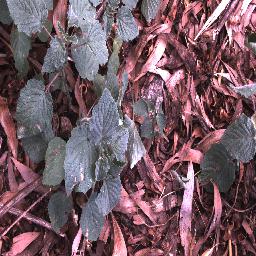
Label: negative